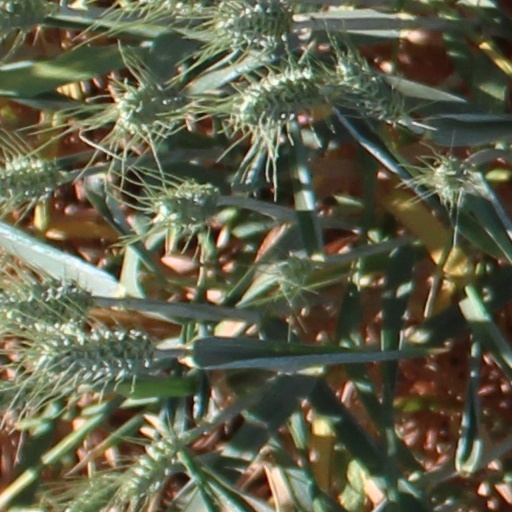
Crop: wheat